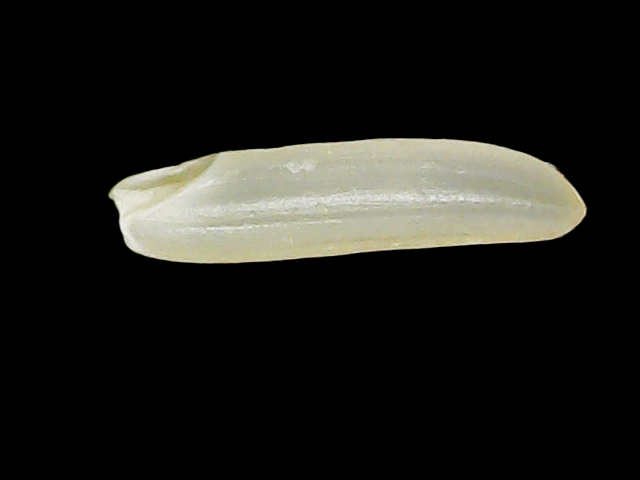
Rice variety: Binadhan25